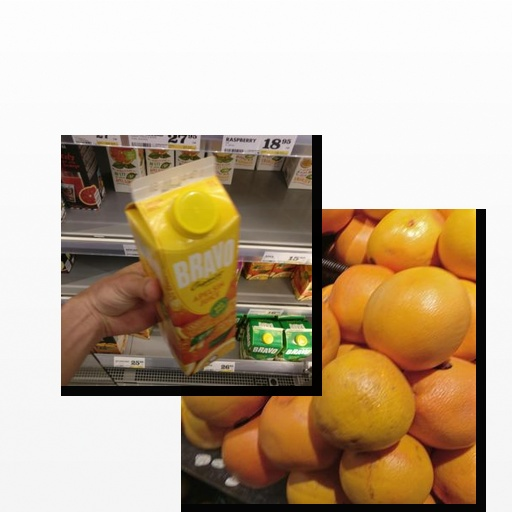
Food items: orange_juice, red_grapefruit